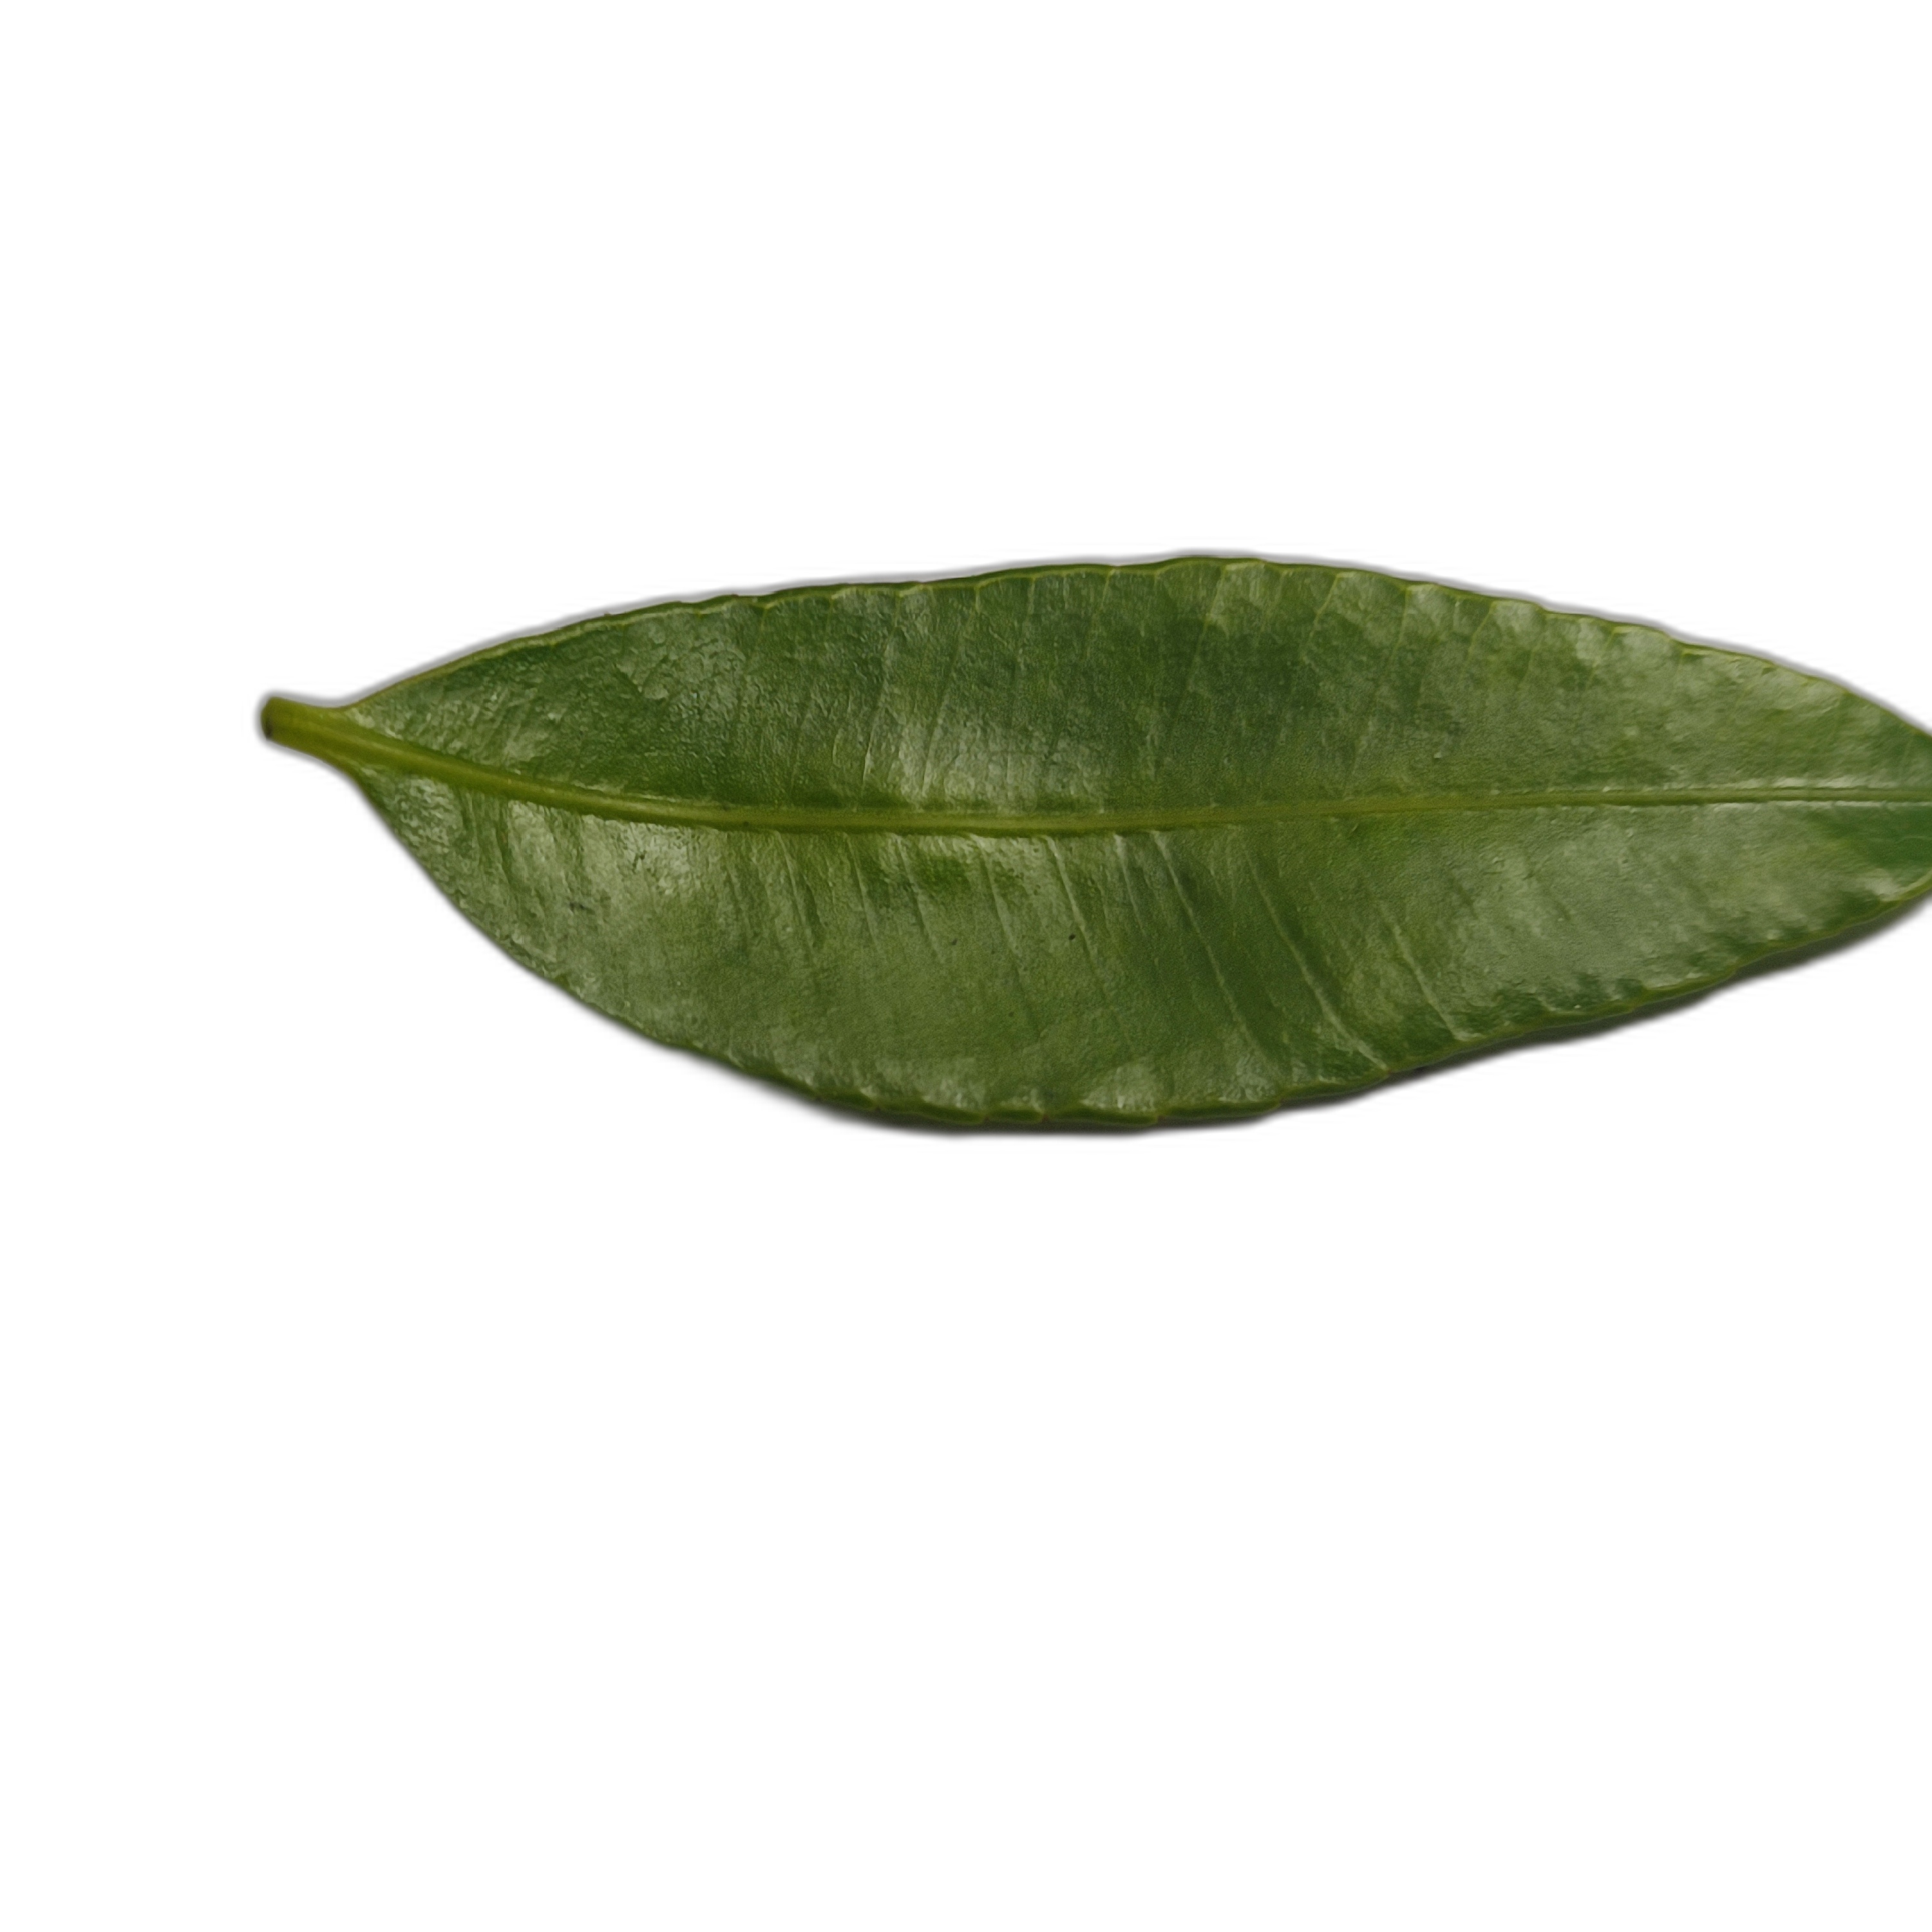
Label: healthy